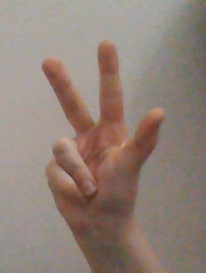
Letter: al